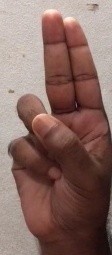
ASL sign: U